Amanda Young

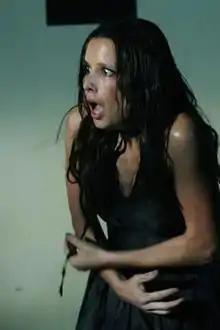
Amanda in Jill's clinic

In "Saw VI", a flashback shows that Amanda, desperate for drugs, sent Cecil to Jill Tuck's clinic to steal some for her, making her an accomplice in the miscarriage of John's son Gideon in "Saw IV".